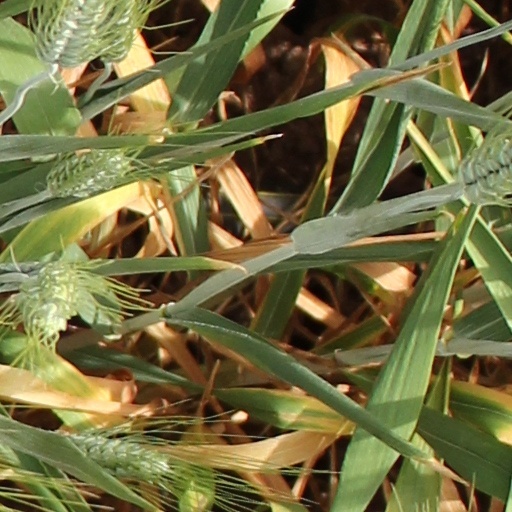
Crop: wheat